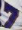
Number: 7